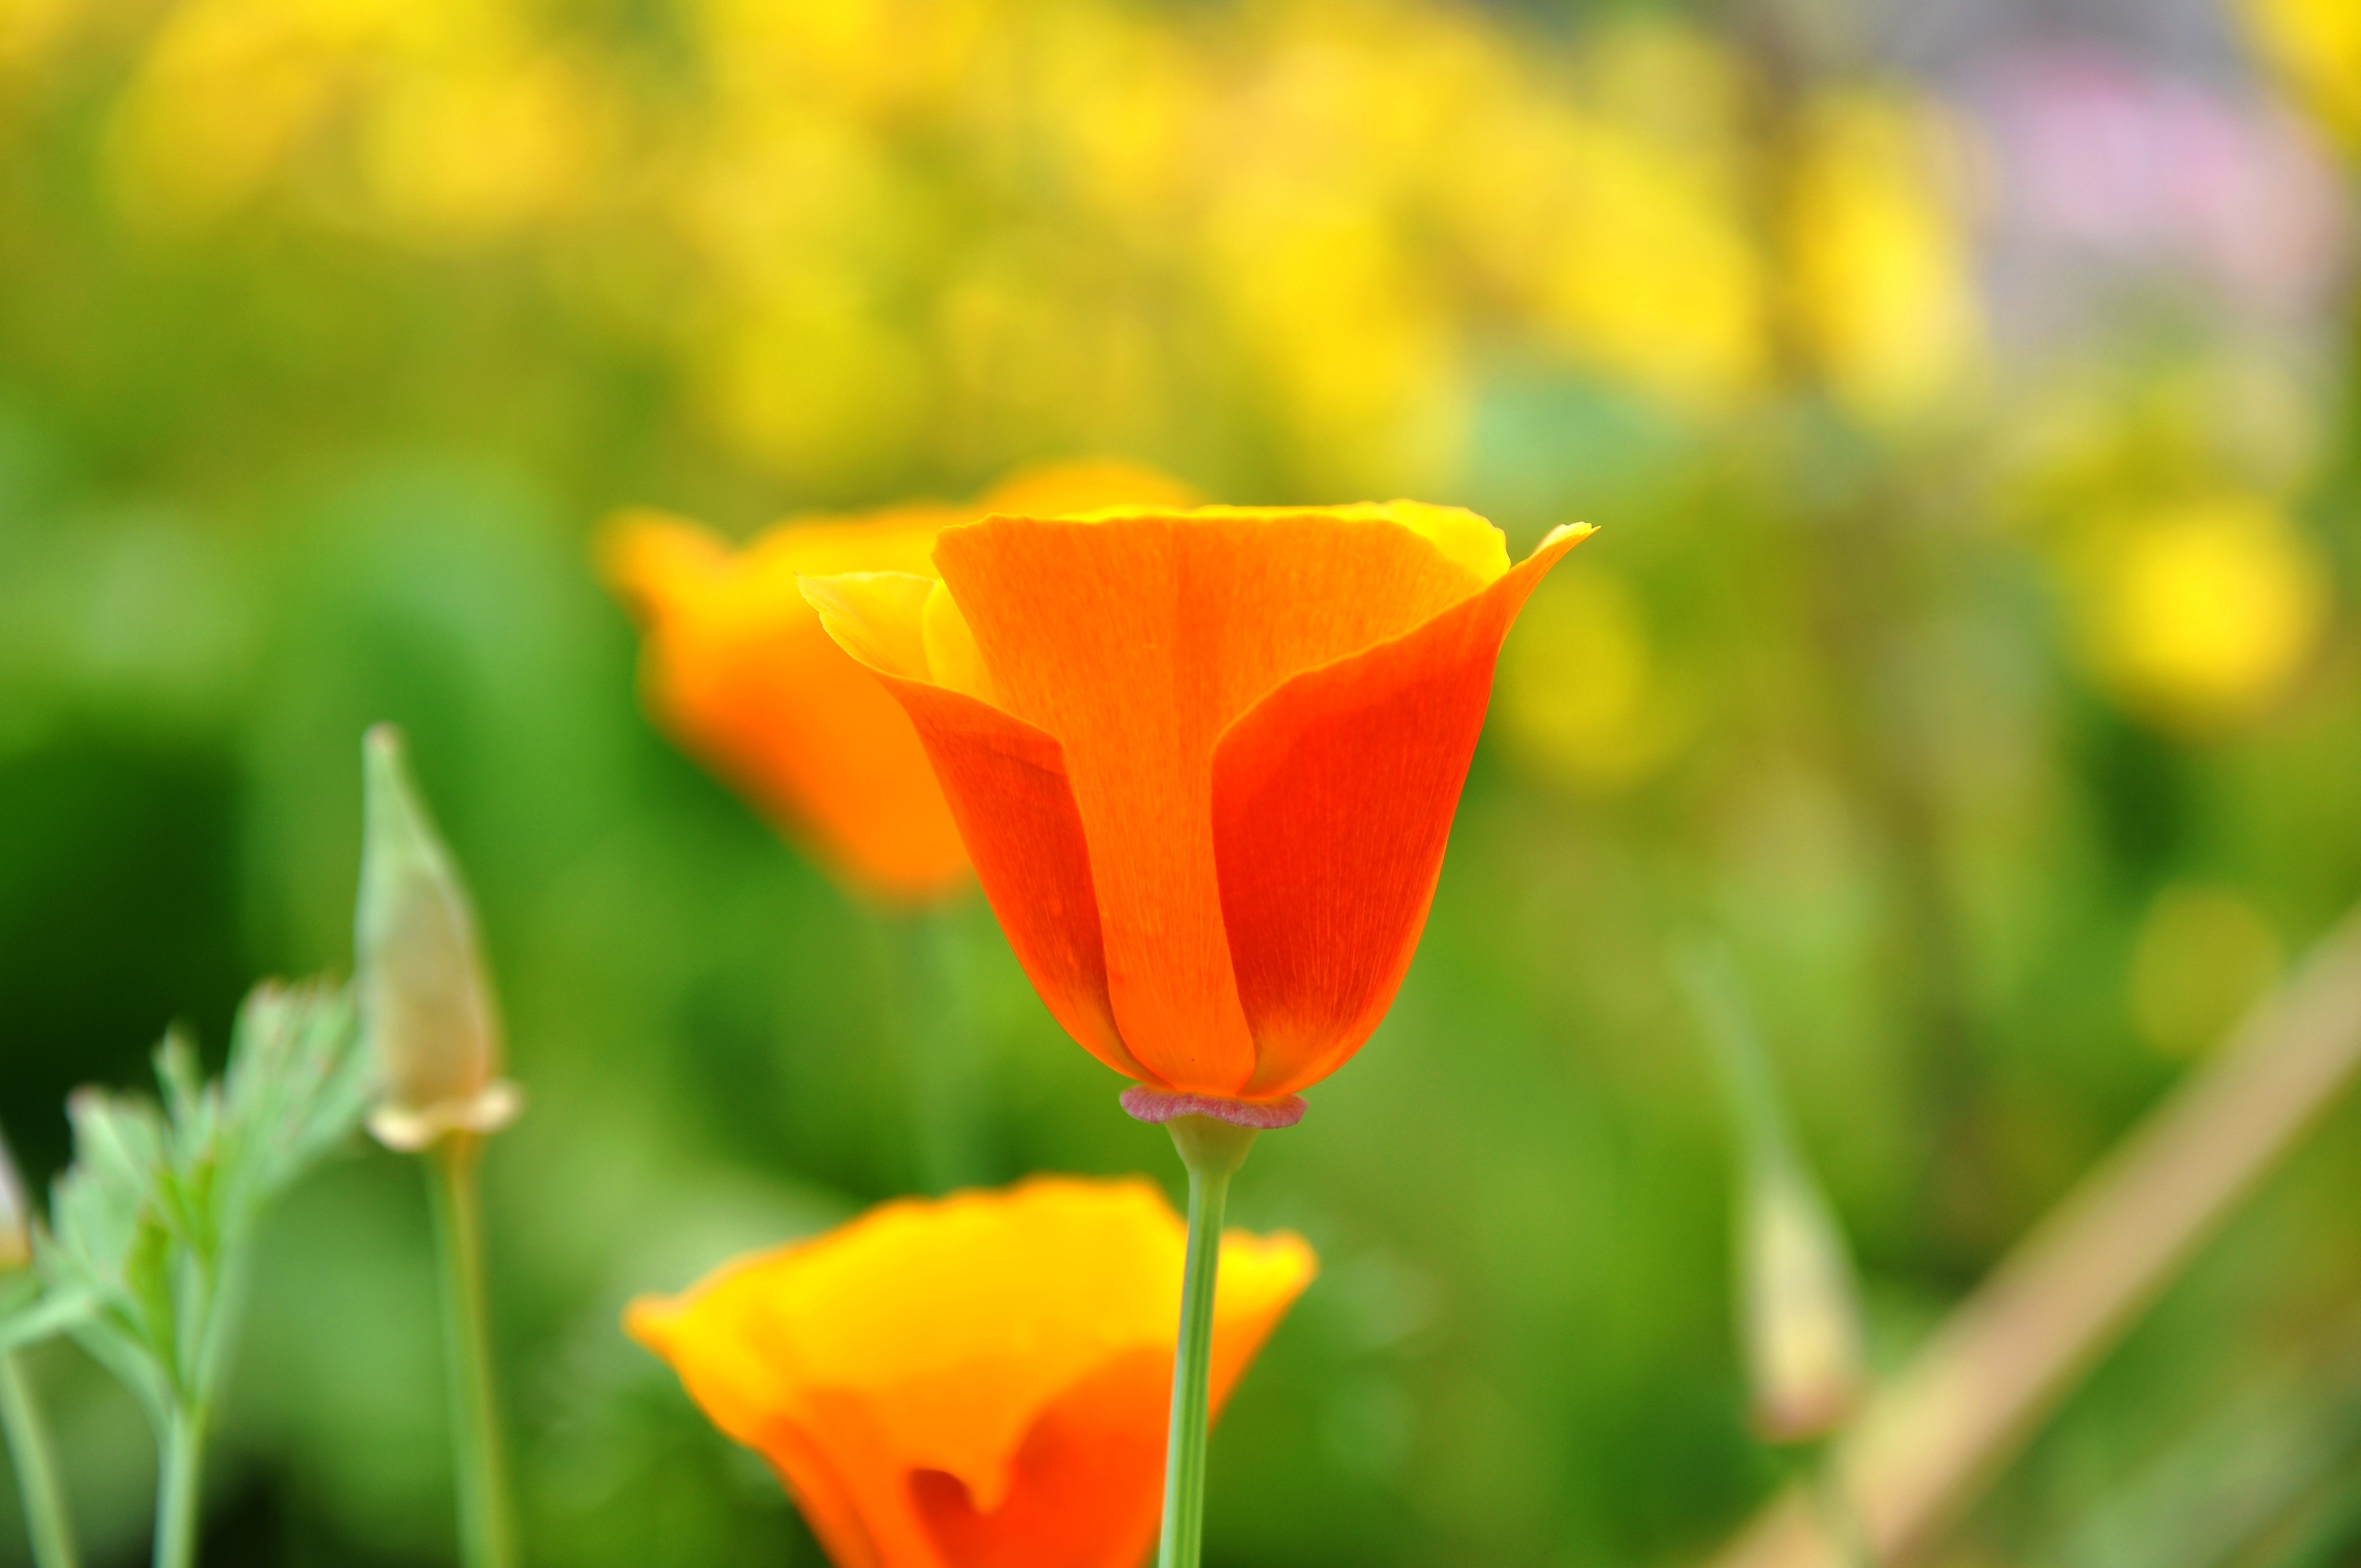
nature, plant, field, meadow, flower, petal, tulip, yellow, flora, wildflower, poppy, meadow flower, macro photography, flowering plant, eschscholzia californica, plant stem, land plant